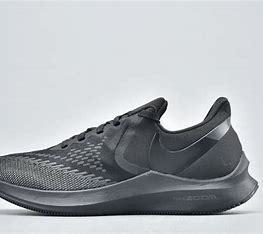
Brand: Nike
Model: Air Zoom Winflo 6